Bill Davis

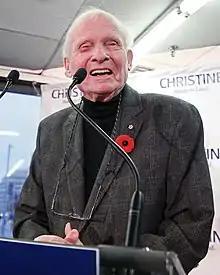
Davis in 2014

and received the Order of Ontario in 1987. Upon his retirement from politics, he served on numerous corporate boards, including Seagram, Power Corporation, CIBC, Rogers Cable among others. In 1985 and 1986, Davis was the Canadian half of a joint task force with the United States (with Drew Lewis as his American counterpart) appointed by Brian Mulroney and Ronald Reagan to solve the ongoing acid rain issues affecting the Great Lakes. Their report was popularly referred to as the Acid Rain Treaty; Davis was paid $1 for his work, proudly framing the bill at his cottage.